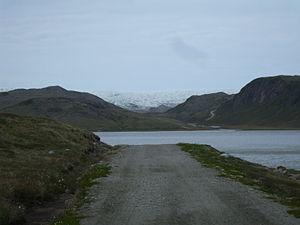
Route Inlandsis Kangerlussuaq Groenland 2009 Expédition ACarré
Kangerlussuaq est une ville groenlandaise située dans la municipalité de Qeqqata à l'ouest du Groenland. La population était de 558 habitants en 2009.